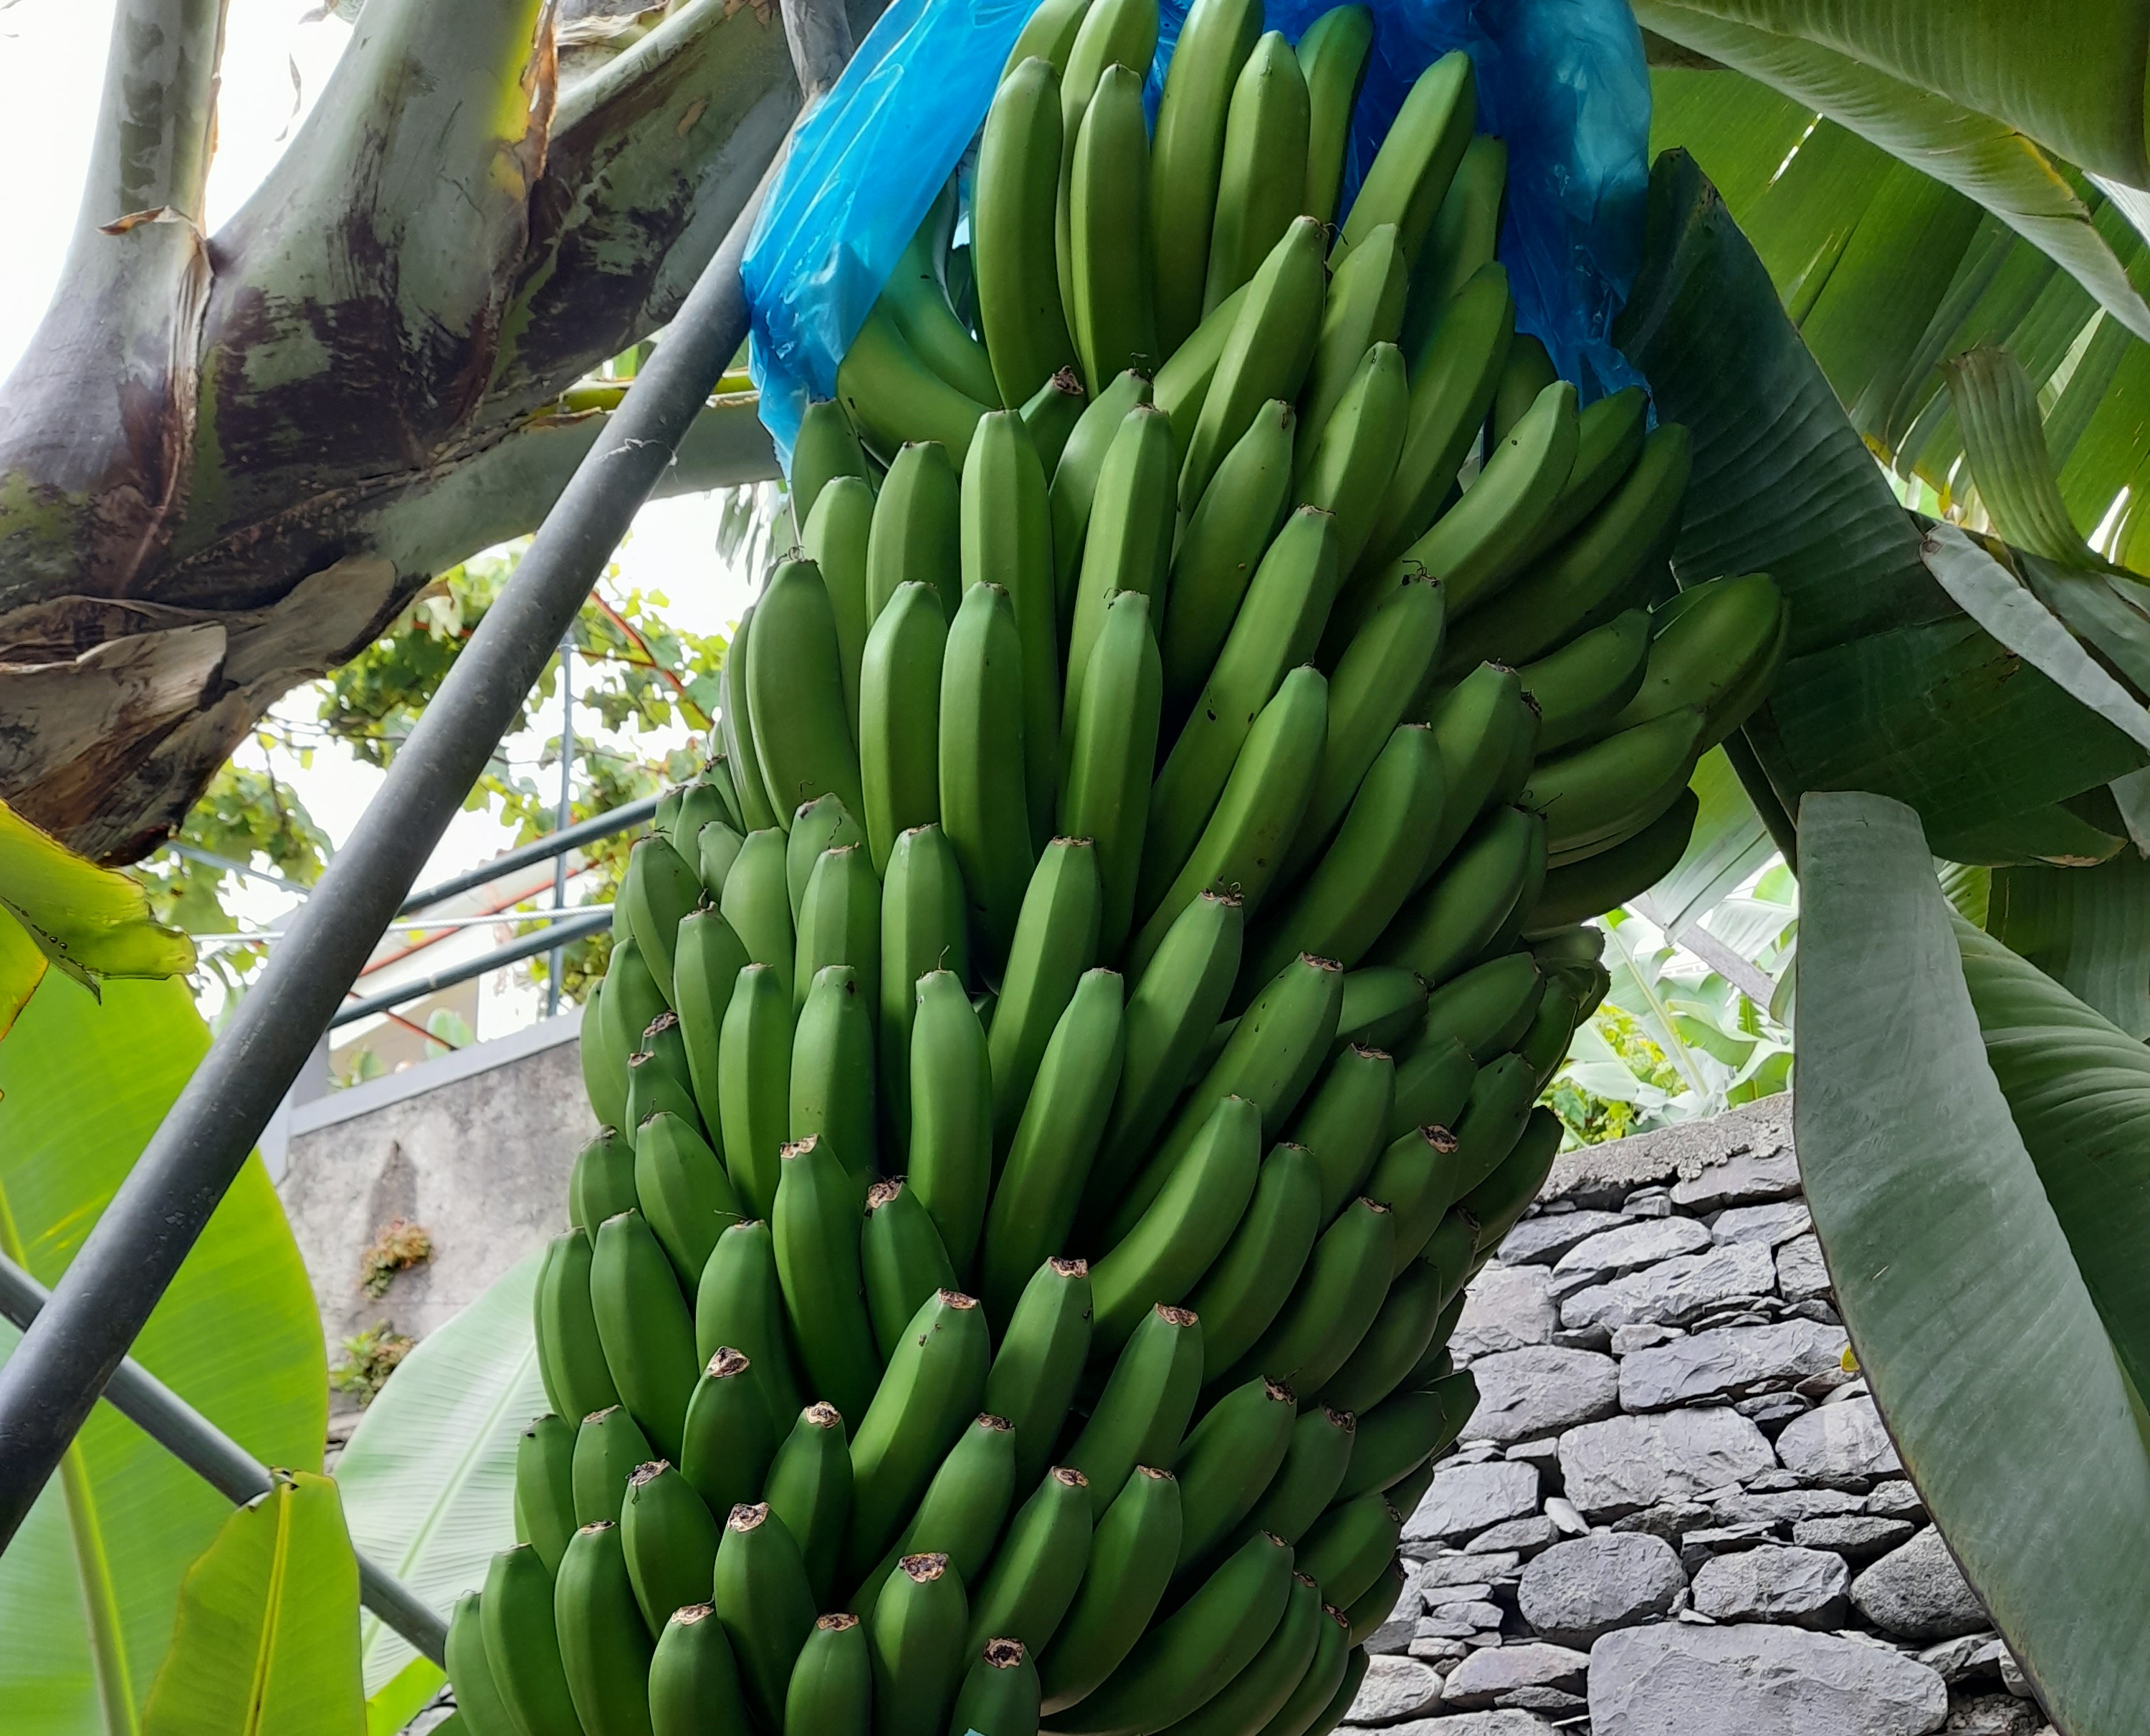
Label: Cut